Tétange railway station

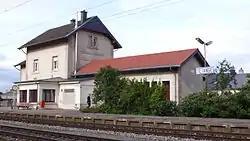
Téiteng station

Tétange railway station is a railway station serving Tétange, in the commune of Kayl, in south-western Luxembourg. It is operated by Chemins de Fer Luxembourgeois, the state-owned railway company.